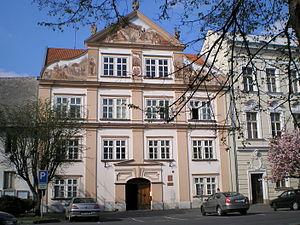
Planá est une ville du district de Tachov, dans la région de Plzeň, en République tchèque. Sa population s'élevait à 5 411 habitants en 2018.